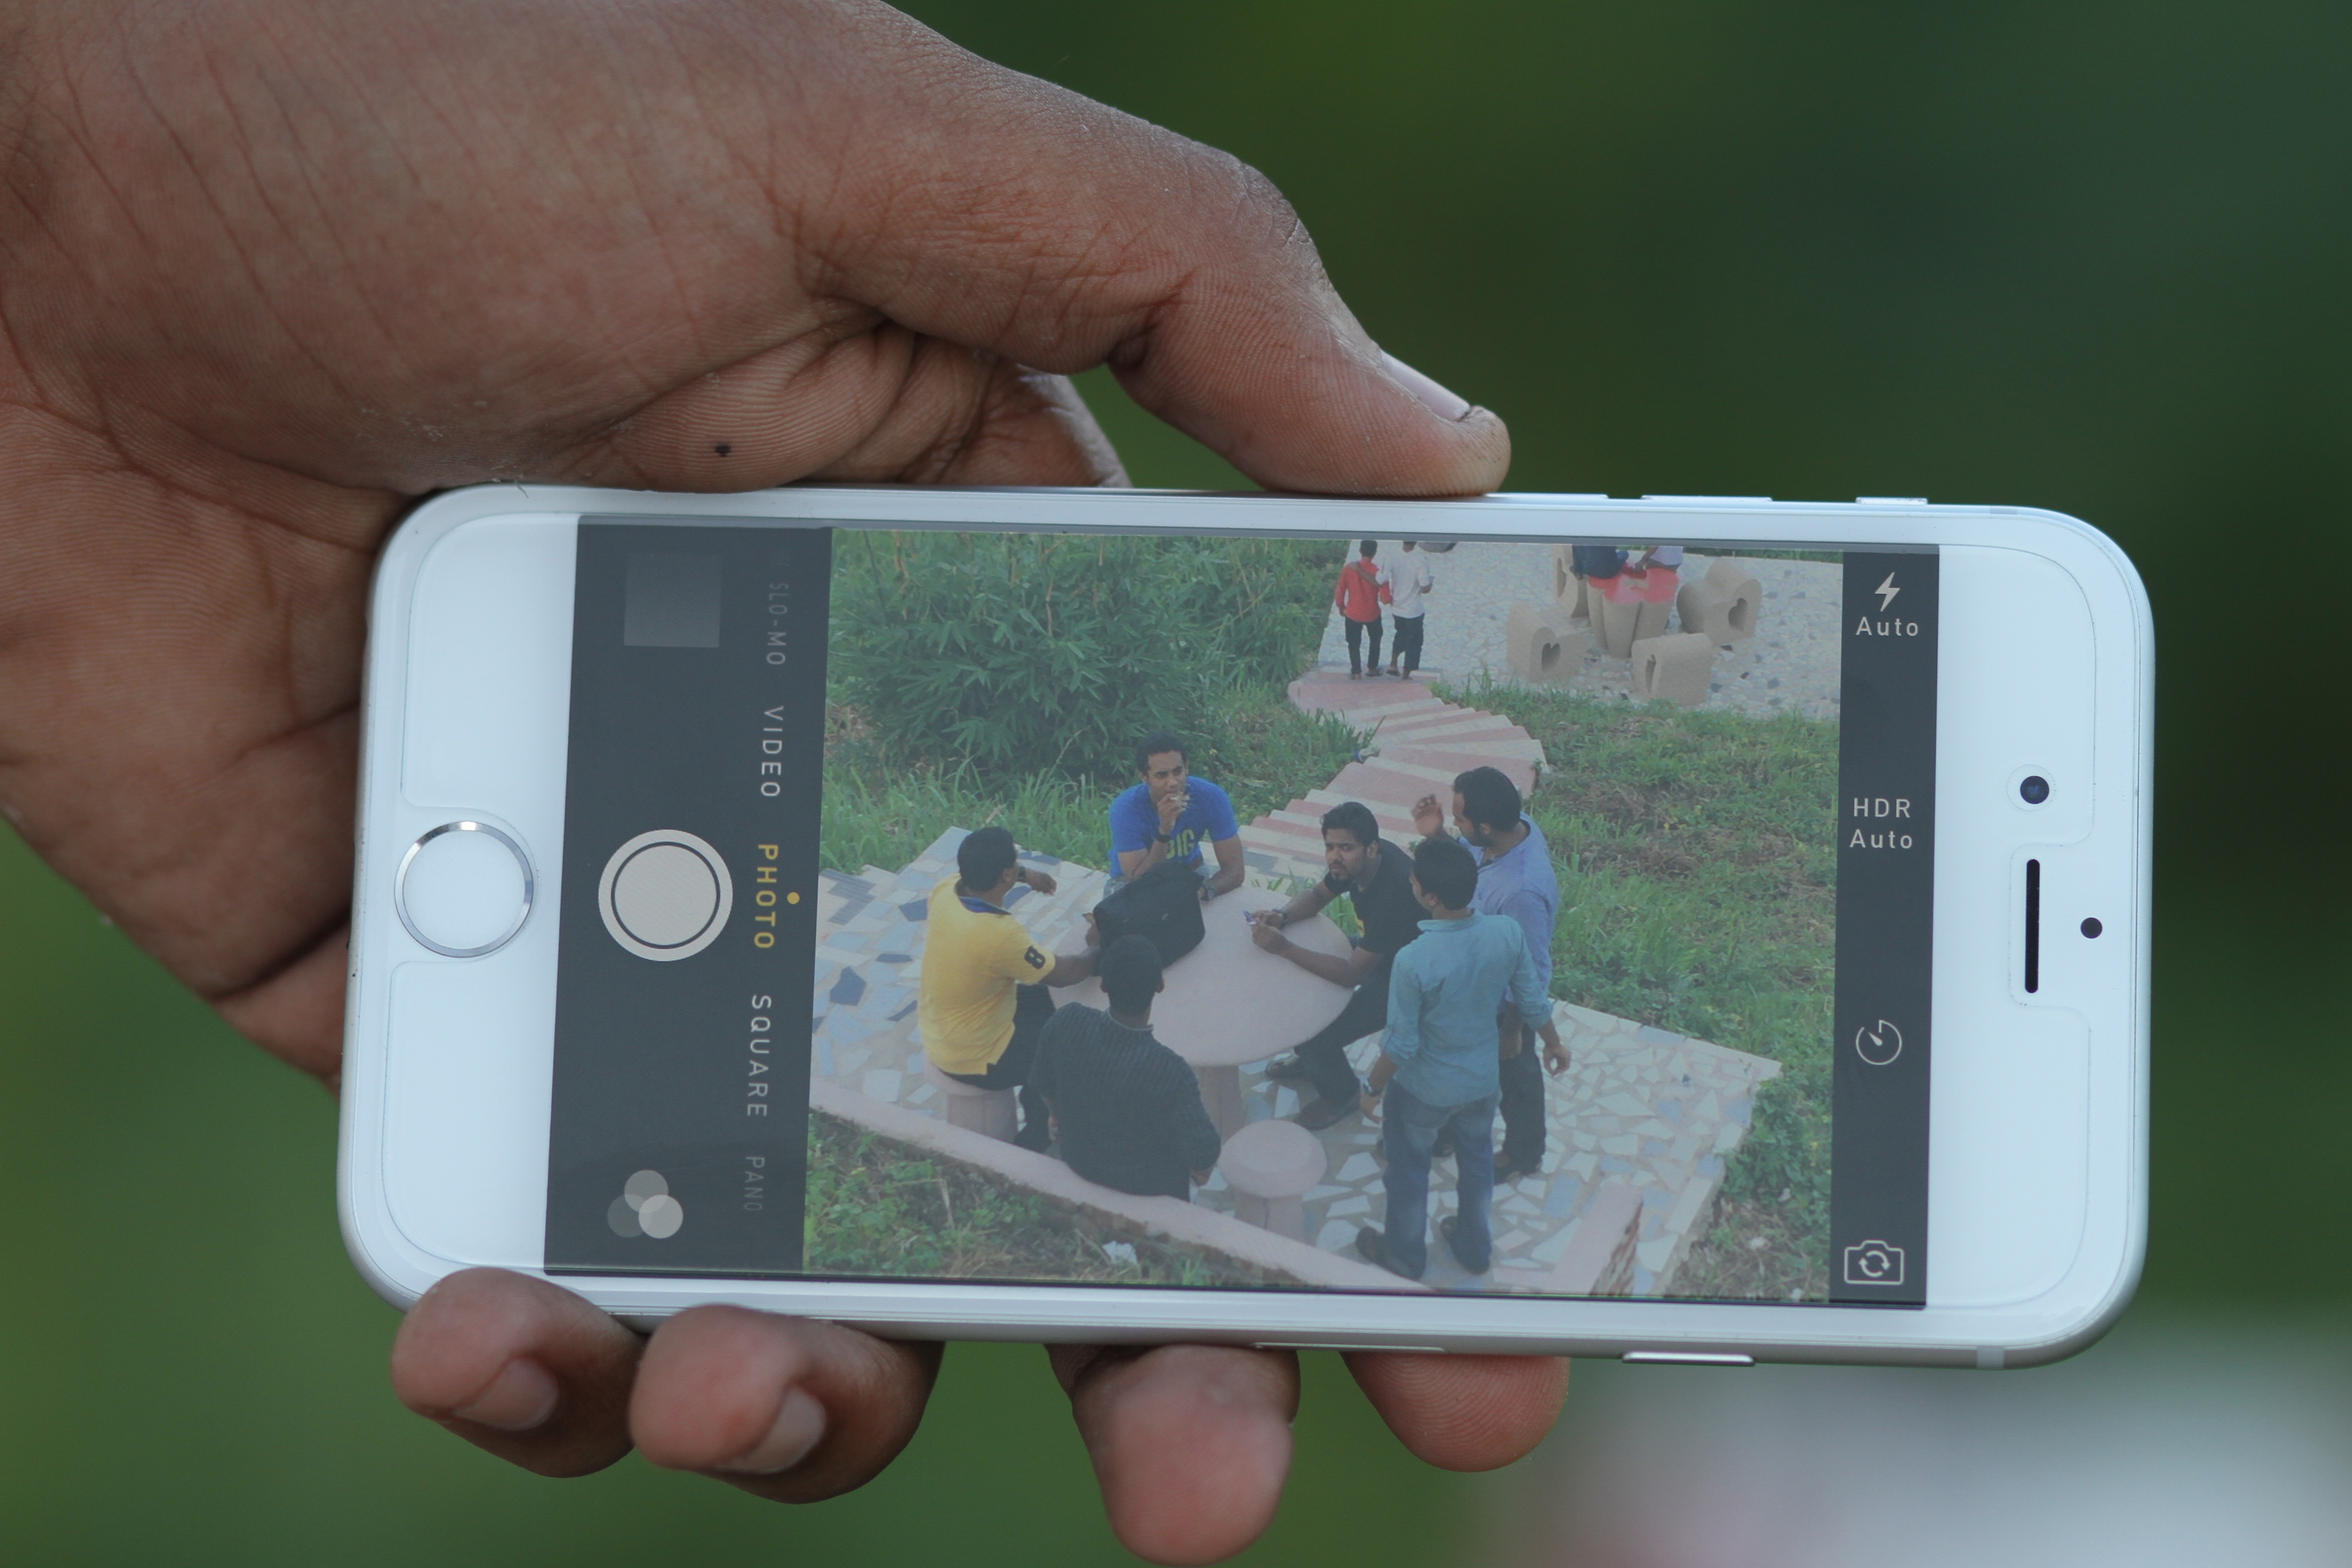
iphone, smartphone, mobile, hand, technology, telephone, gadget, mobile phone, electronics, six, portable communications device, communication device